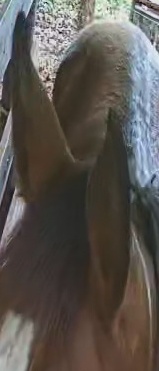
Face region: ears (position_of_ears)
Pain indicator: not_present